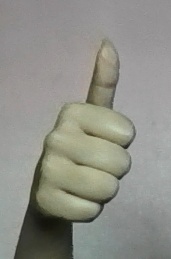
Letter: aleff